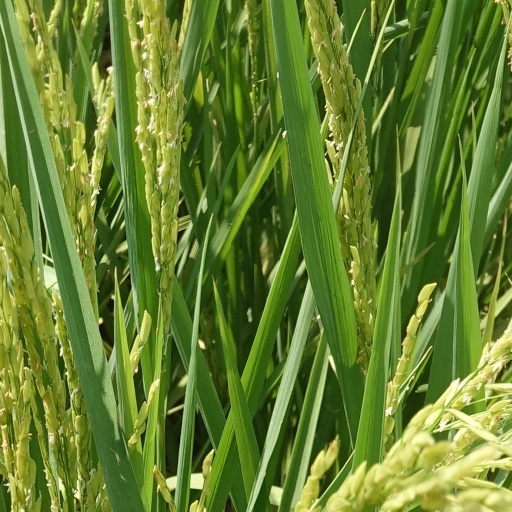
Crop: rice